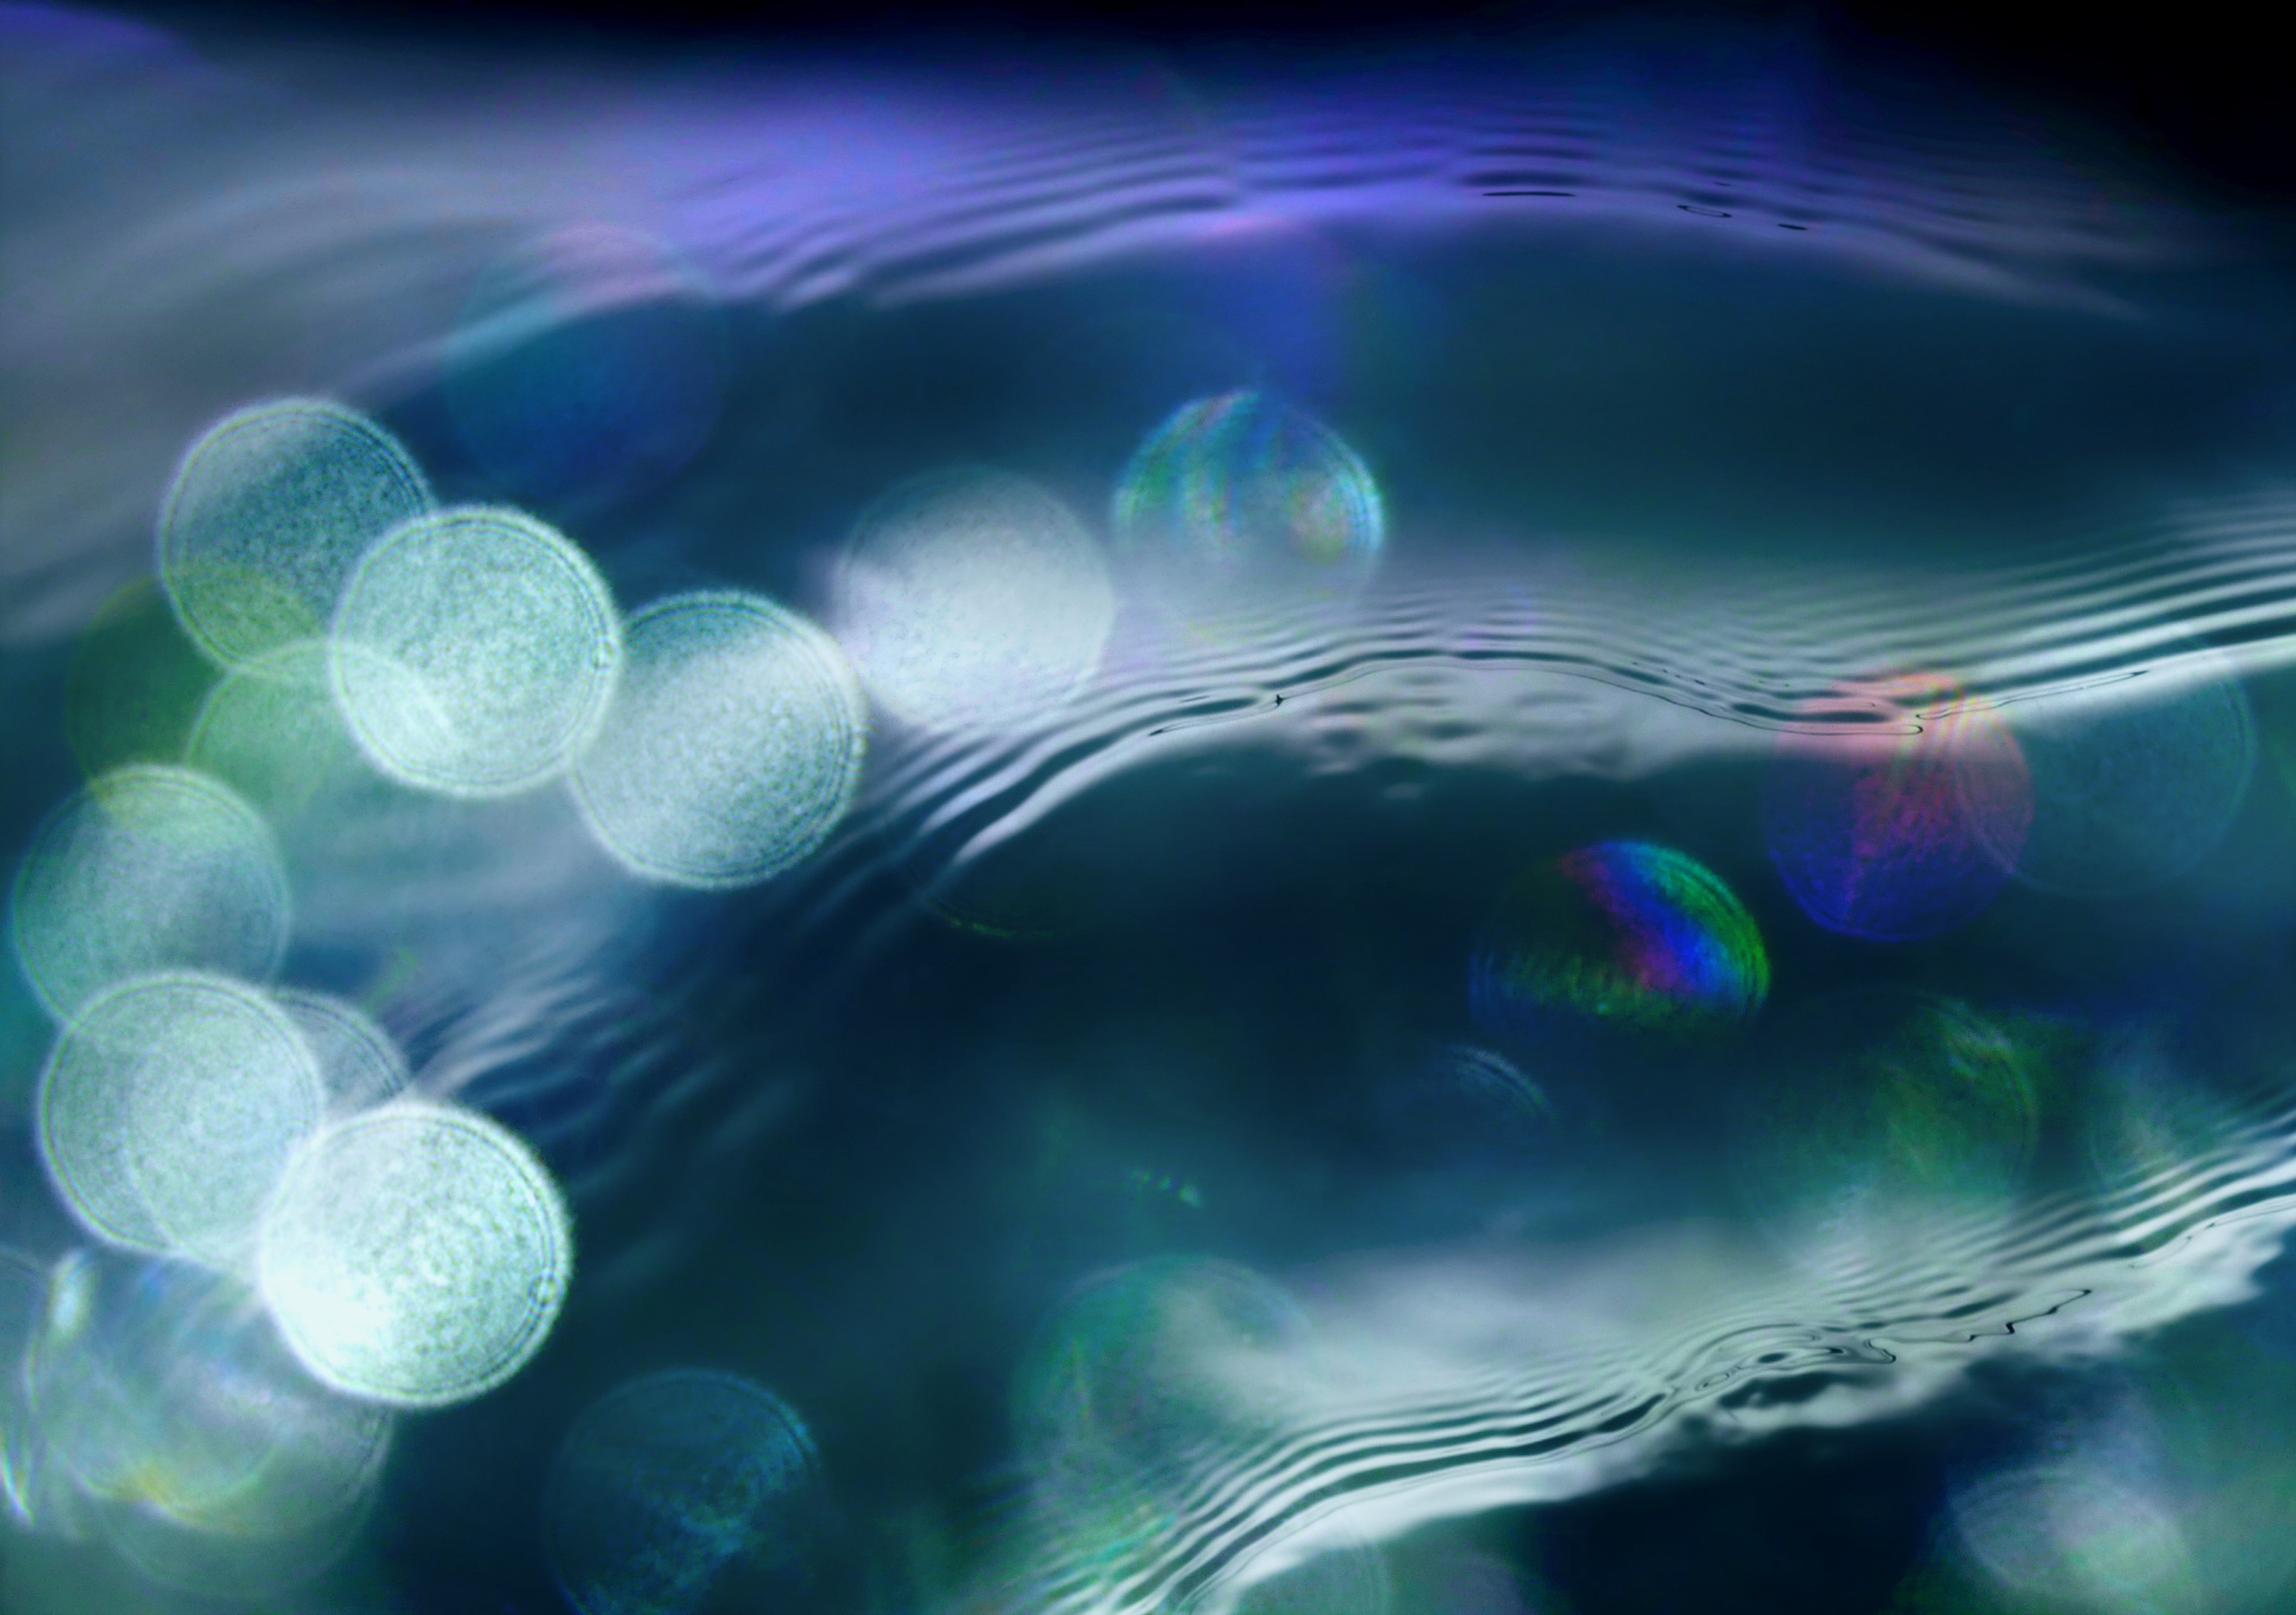
water, bokeh, structure, sky, texture, atmosphere, pattern, color, space, blue, colorful, energy, sparkle, close up, lichtspiel, background, mirroring, flares, light reflections, macro photography, eiskristalle, organism, beaded, reflexes, special effects, stock photography, atmosphere of earth, computer wallpaper, marine biology, fractal art